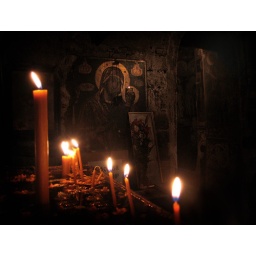
candles in St John the Theologian Orthodox monastery, near Pirot, south-east Serbiaclick on the photo to view it in the light box